River Don, Yorkshire

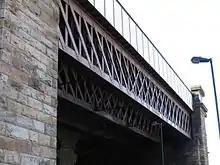
River Don span of Wicker Viaduct

This road bridge carries Ball Street over the River Don. The original footbridge at this point was destroyed in the Great Sheffield Flood of 1864. Samuel Harrison writes: "The Ball Street foot bridge, adjoining Mr. Mills's tannery, was destroyed. Although it was constructed of iron, it was torn down by the force of the water, and bent about as though it were only a piece of pasteboard. A large portion of it might be seen long afterwards lying in the river in a sloping position, and not entirely disconnected from its original position at one end." It was rebuilt in 1865, with three cast-iron spans which were manufactured at the Milton Iron Works in Elsecar. It features pierced Gothic parapets. The spans are carried on stone piers, and the bridge was widened in 1900. Kelham Weir (also known as Ball Street Weir) is just downstream of the bridge.